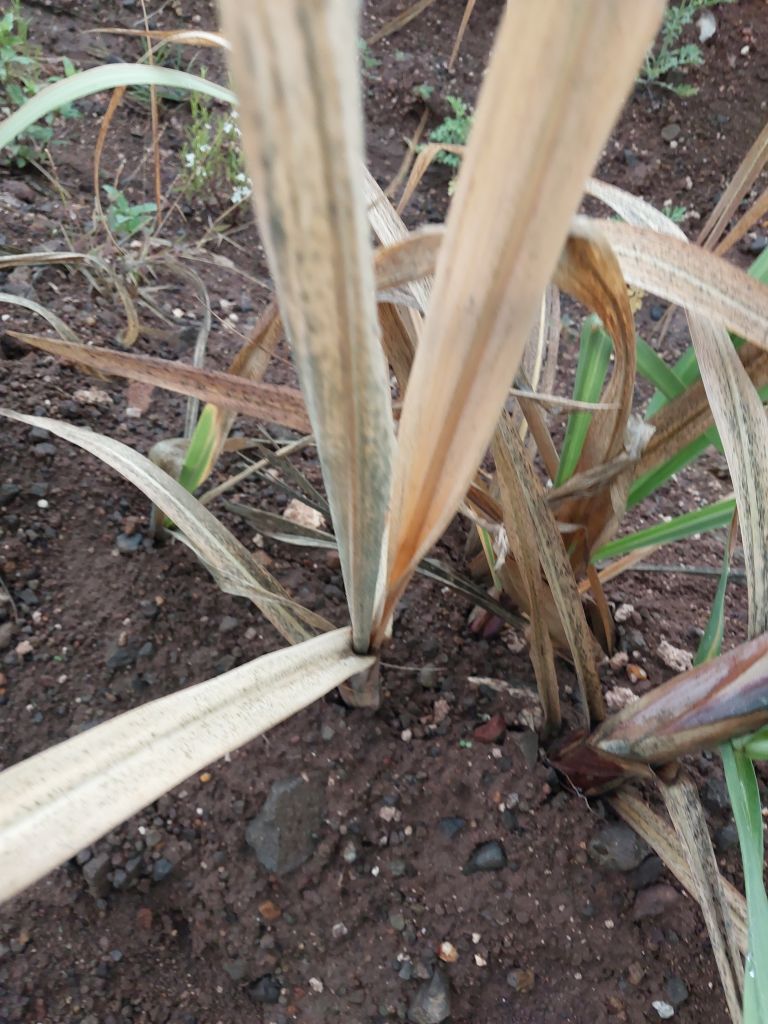
Label: Sett Rot